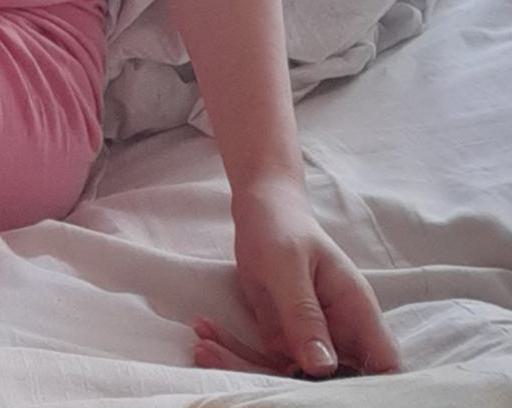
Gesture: no_gesture